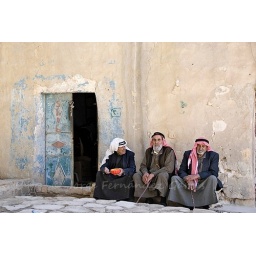
Three old men sitting down on the floor in the old village of Dana, Jordan, Asia.